April 2007 nor'easter

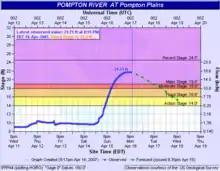
Water levels of the Pompton River, New Jersey by April 16, 2007

The National Weather Service reported 7.57 inches (192 mm) of rain in Central Park by midnight of April 15, the second heaviest rainfall in 24 hours on record, and indicated that this storm caused the worst flooding since Hurricane Floyd in 1999.